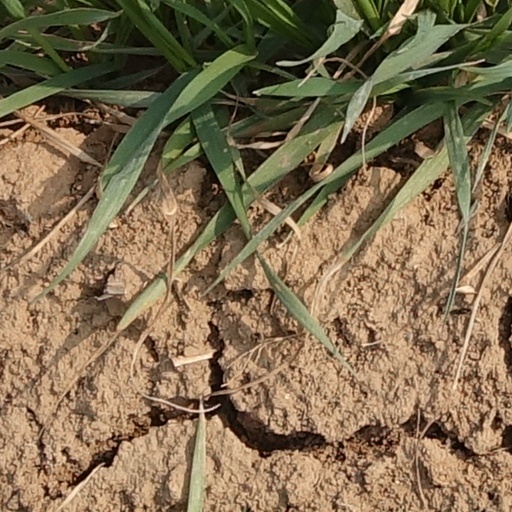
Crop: wheat